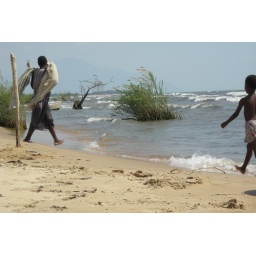
the beach by paige's house